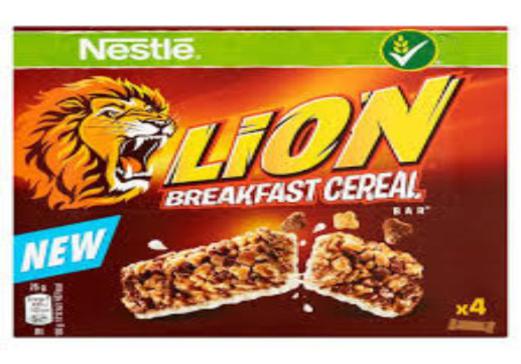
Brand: lion cereal
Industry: Food